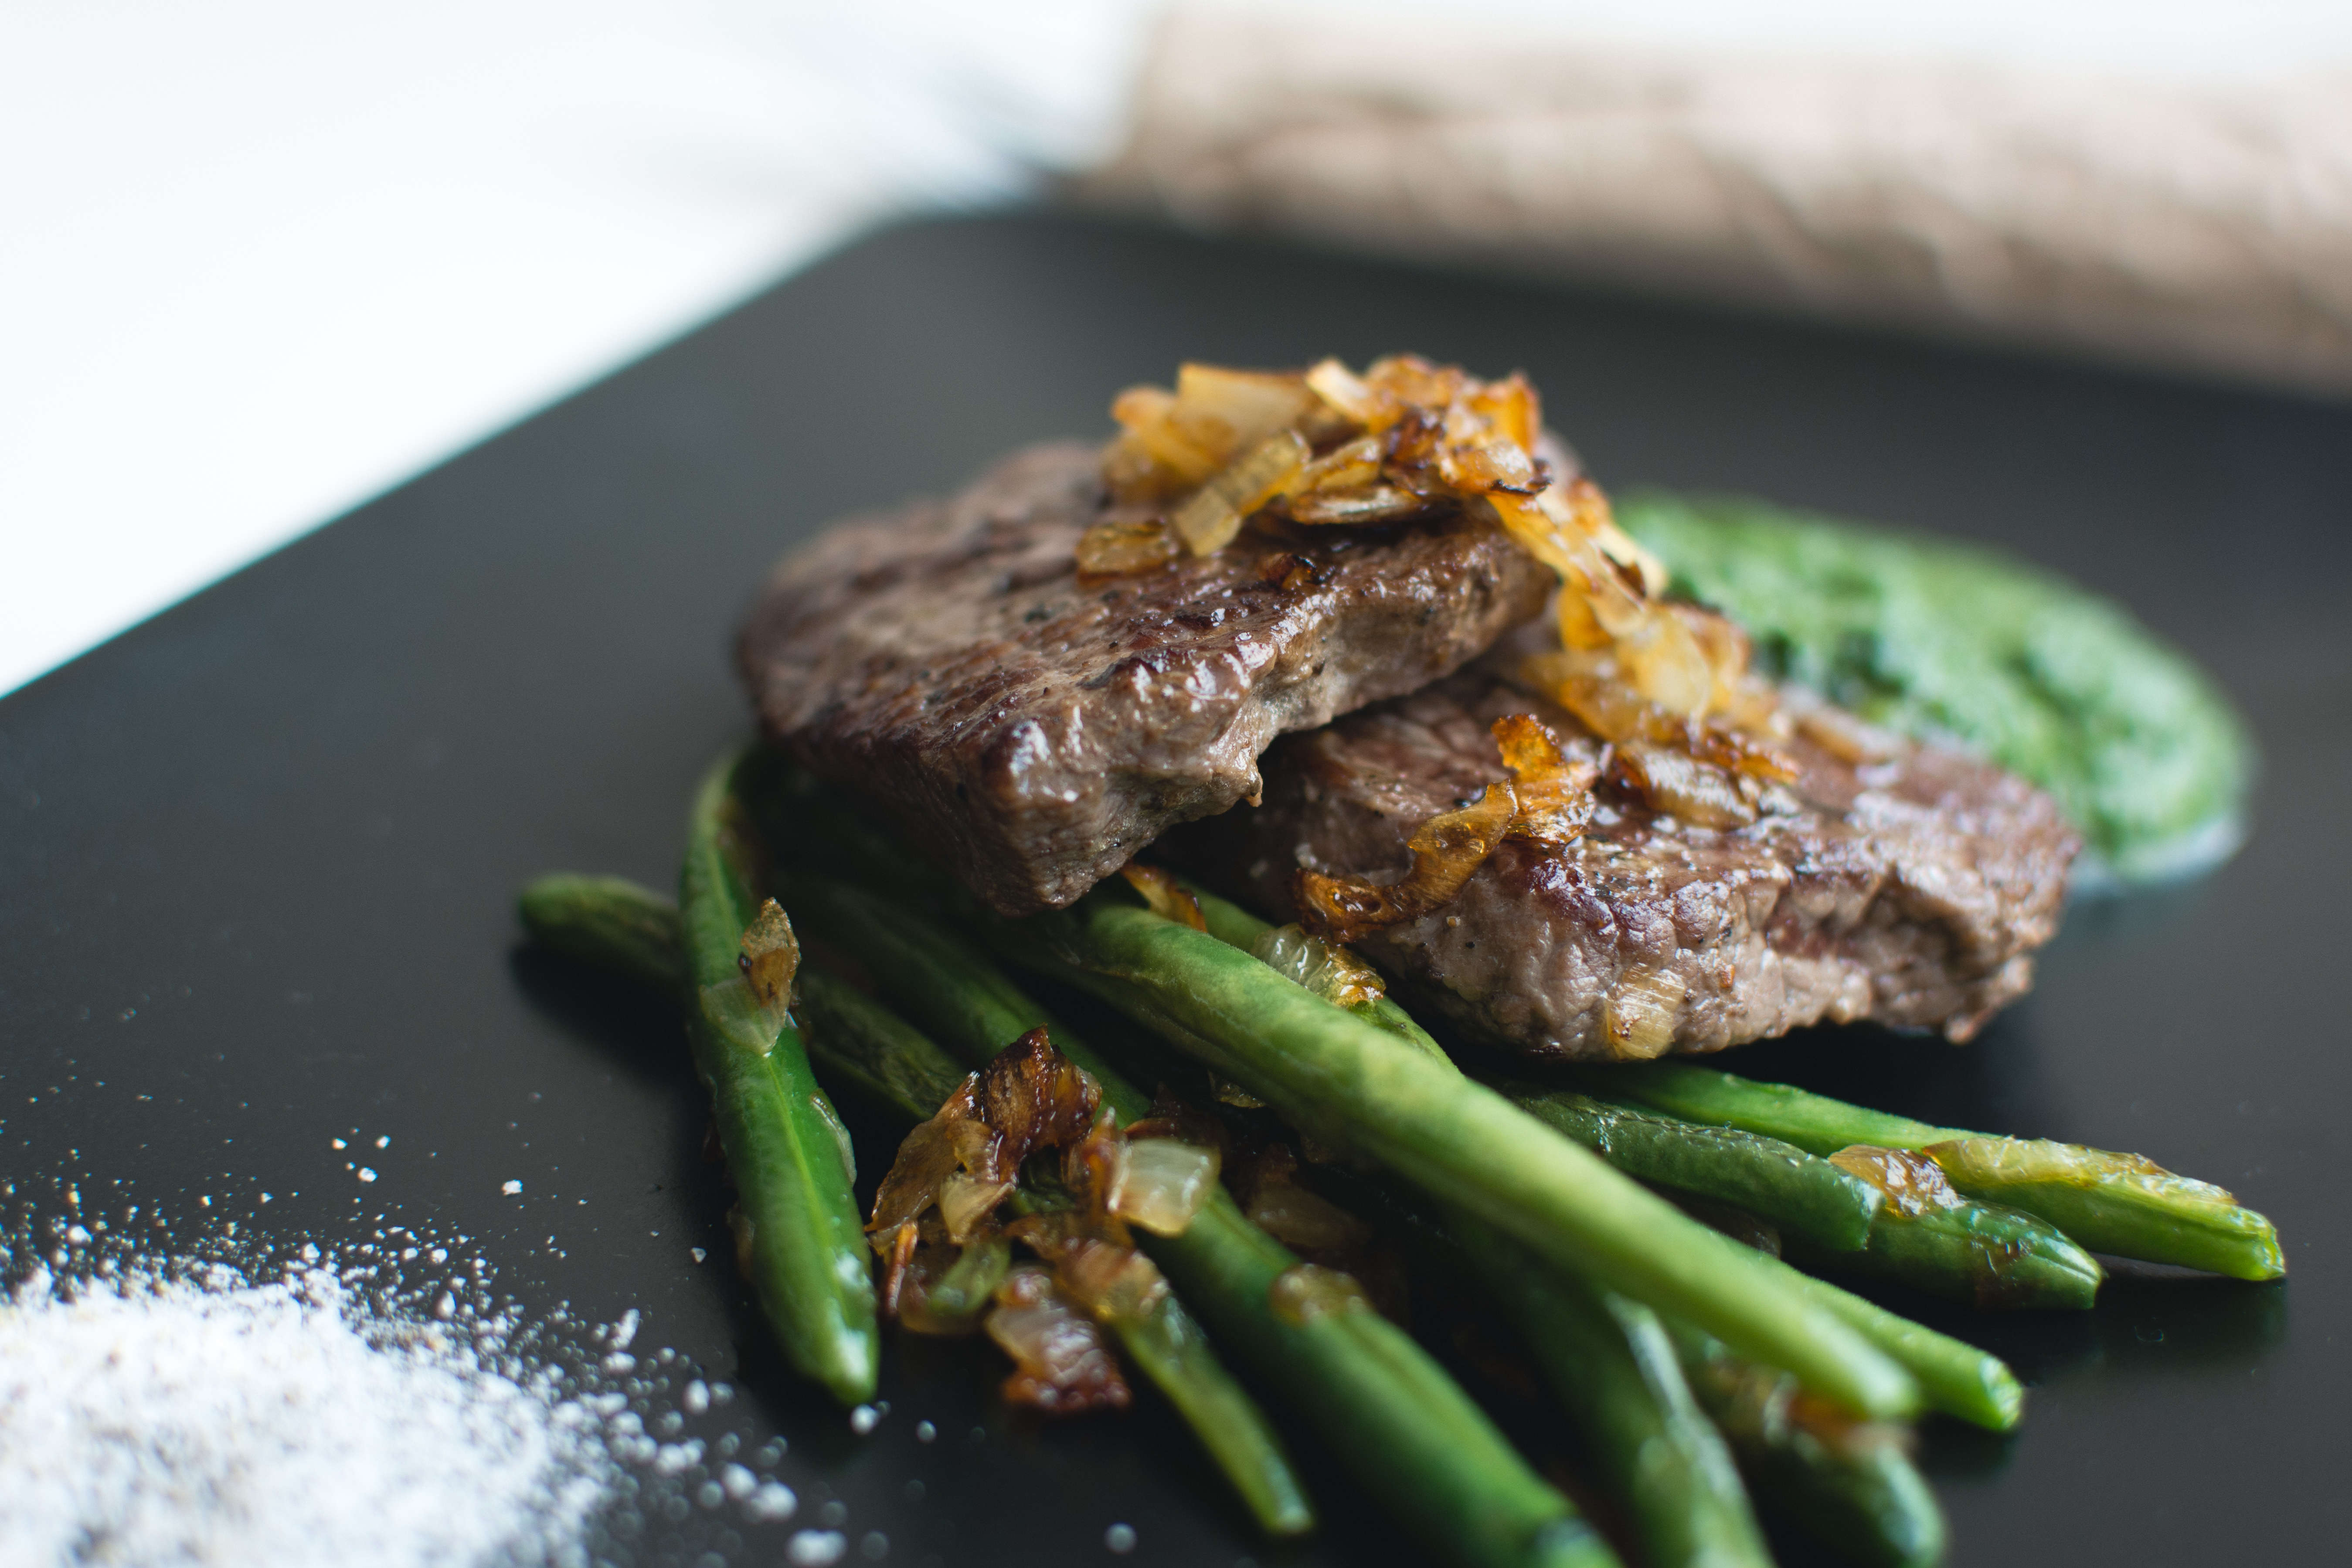
food, asparagus, dish, cuisine, ingredient, produce, green bean, Steak au poivre, pork chop, veal, pepper steak, la carte food, steak, meat, Tournedos rossini, recipe, flat iron steak, tafelspitz, rib eye steak, carne asada, vegetable